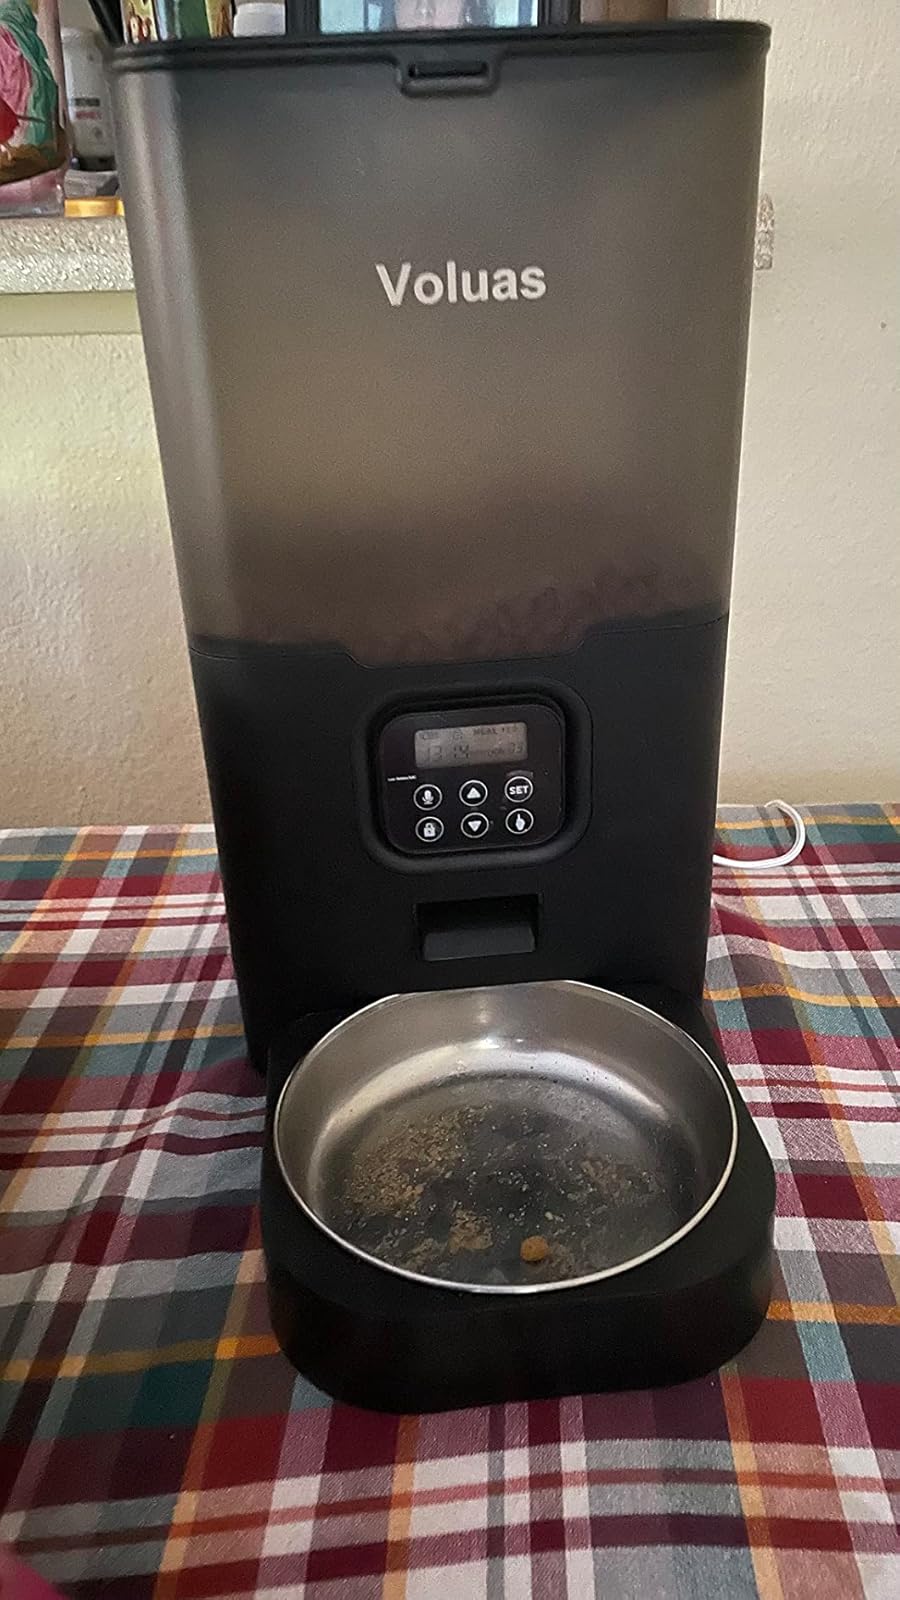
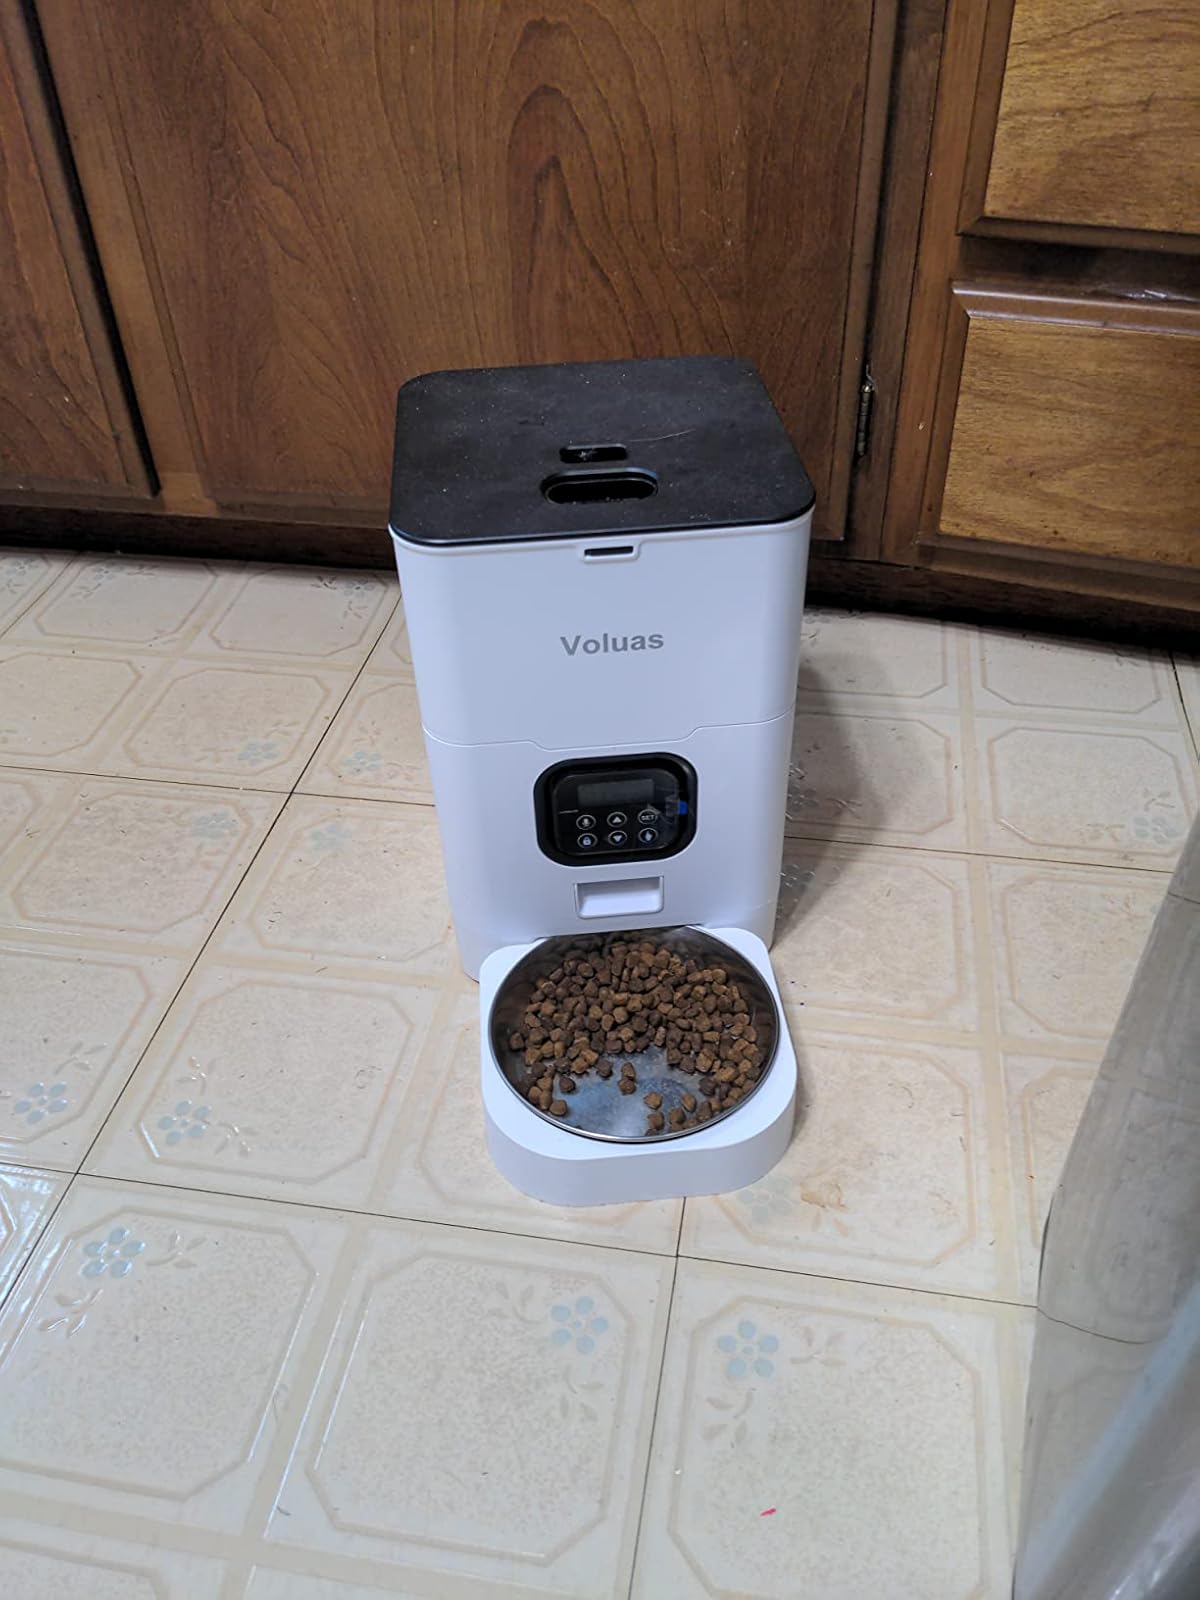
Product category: items_feeder
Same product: no